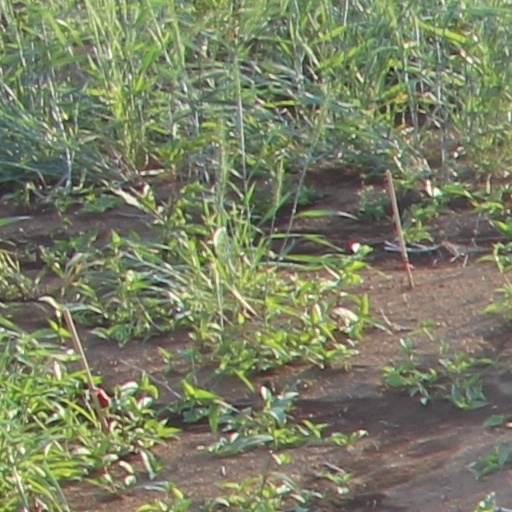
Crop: wheat